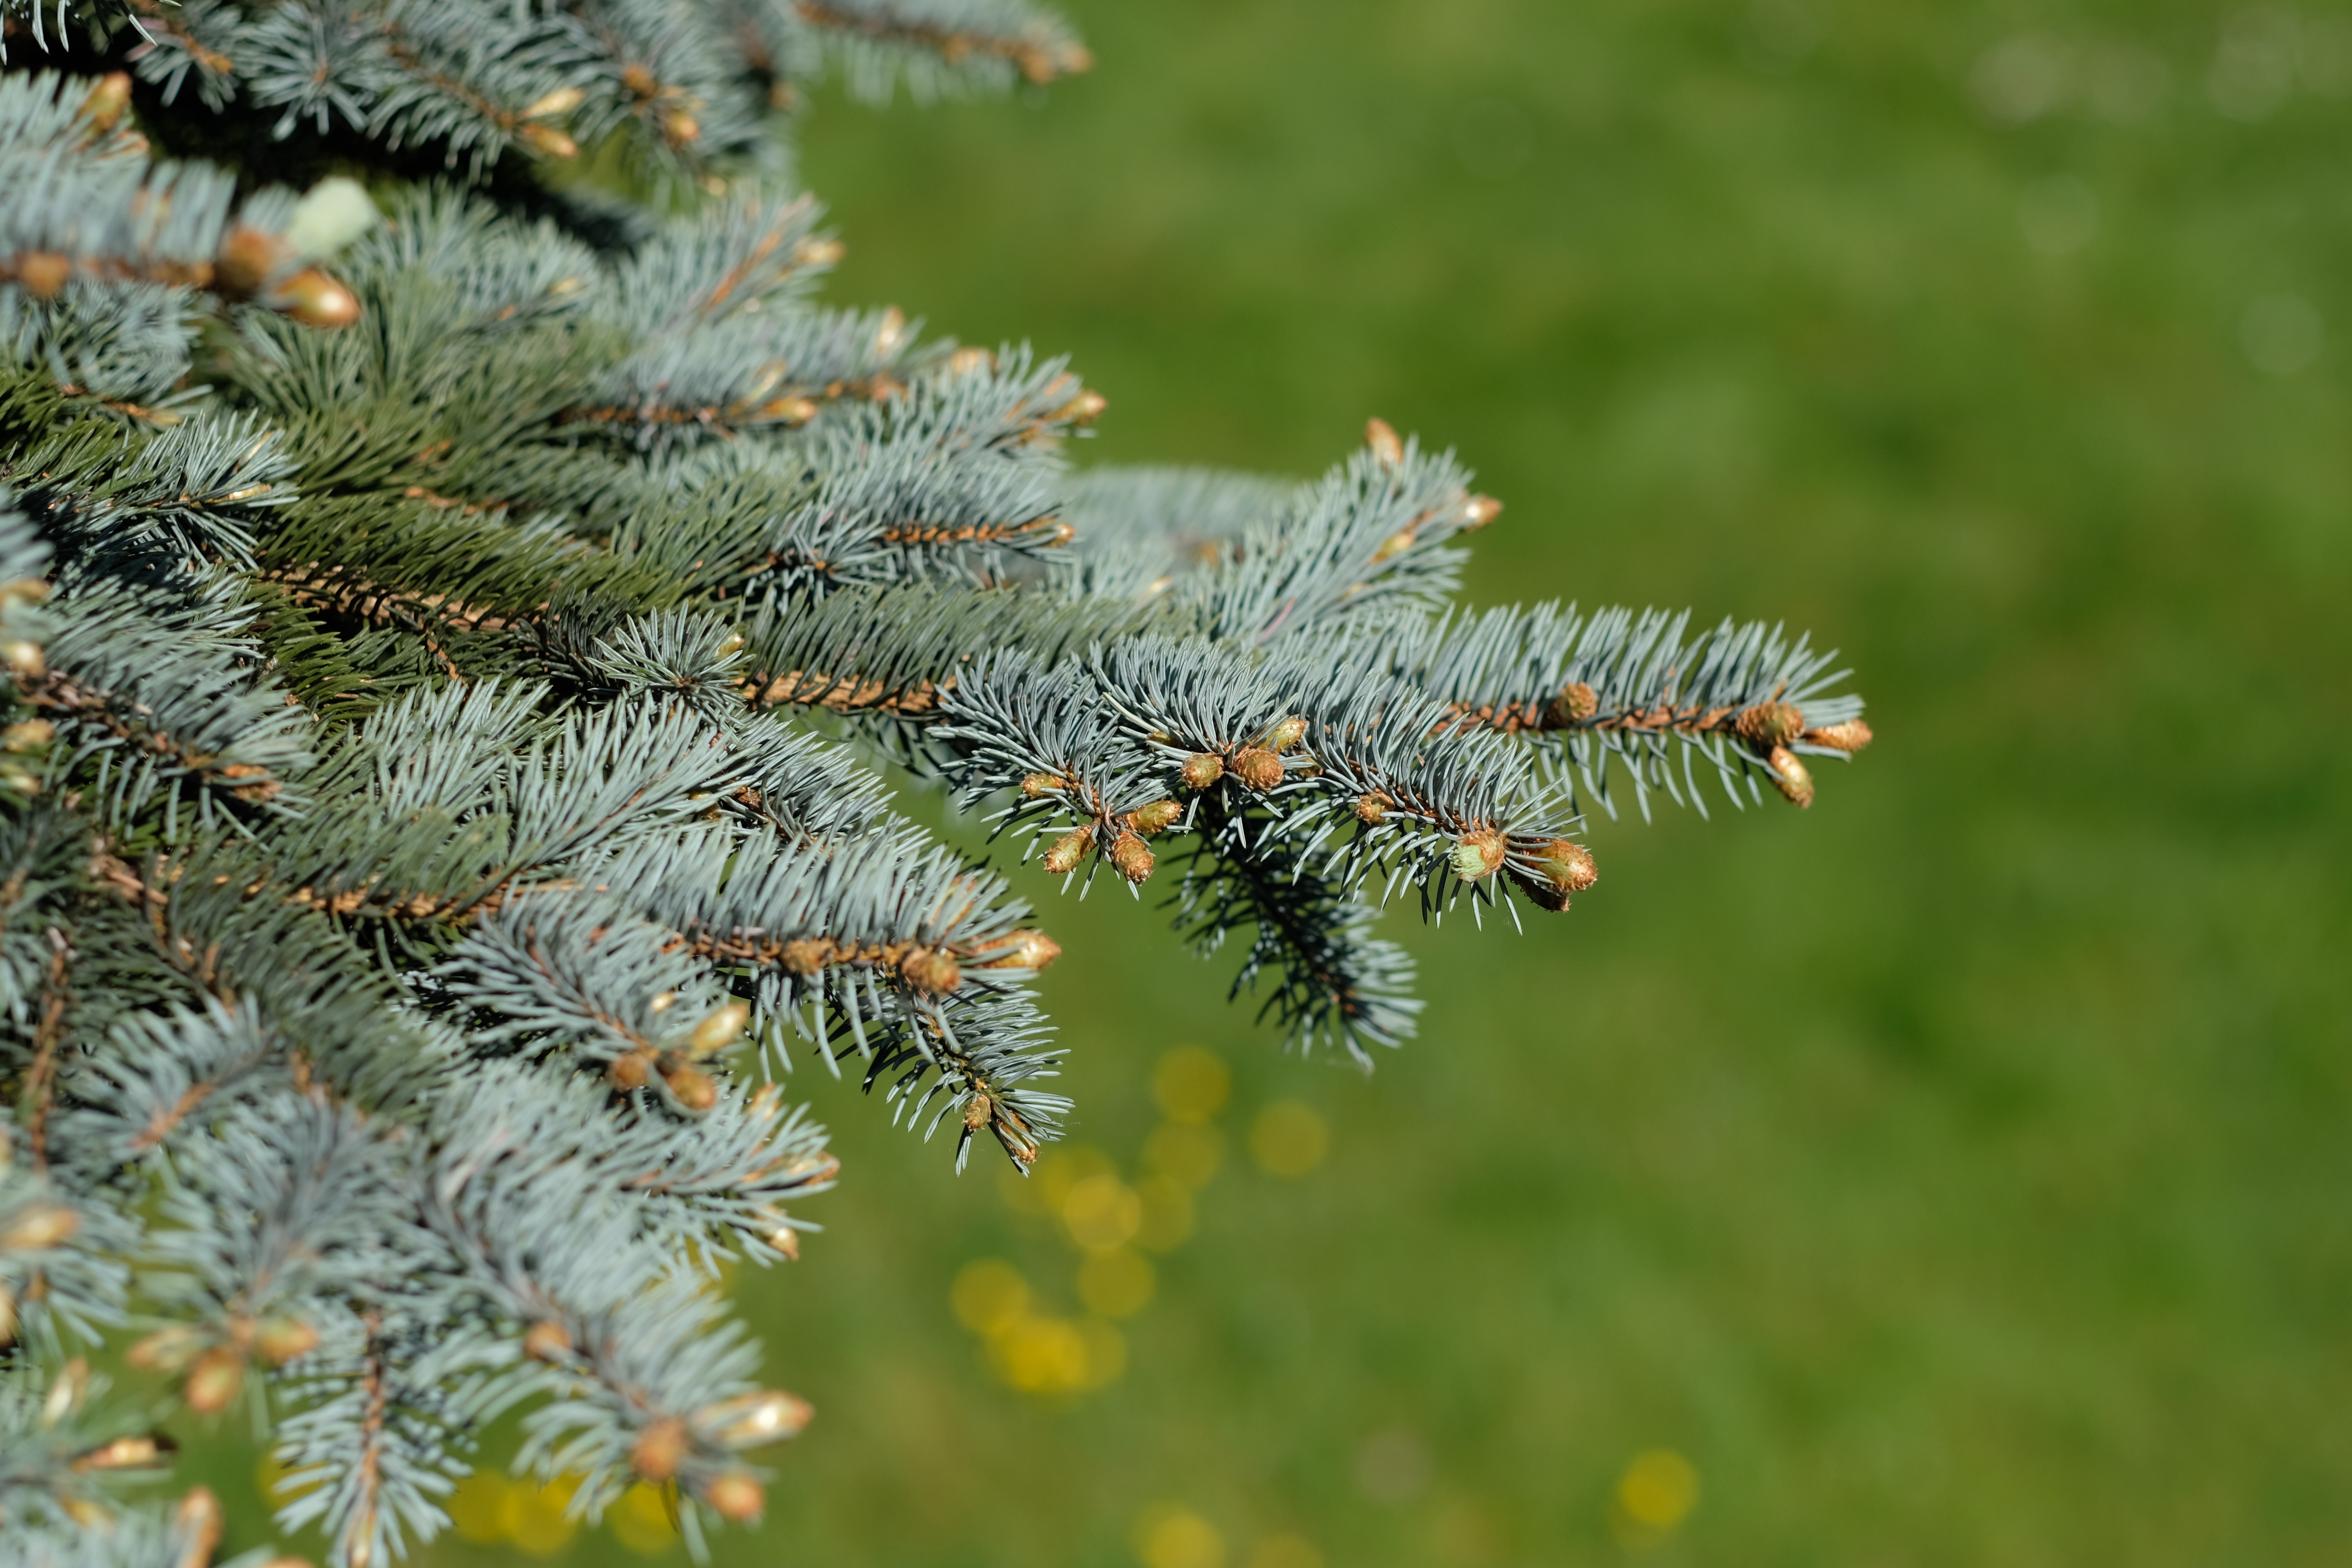
landscape, tree, nature, forest, branch, winter, plant, meadow, flower, wildlife, insect, botany, christmas, fir, flora, christmas tree, fauna, invertebrate, caterpillar, conifer, advent, christmas decoration, festival, spruce, shrub, december, santa claus, macro photography, no snow, christmas shopping, woody plant, land plant, moths and butterflies, snowless, without snow